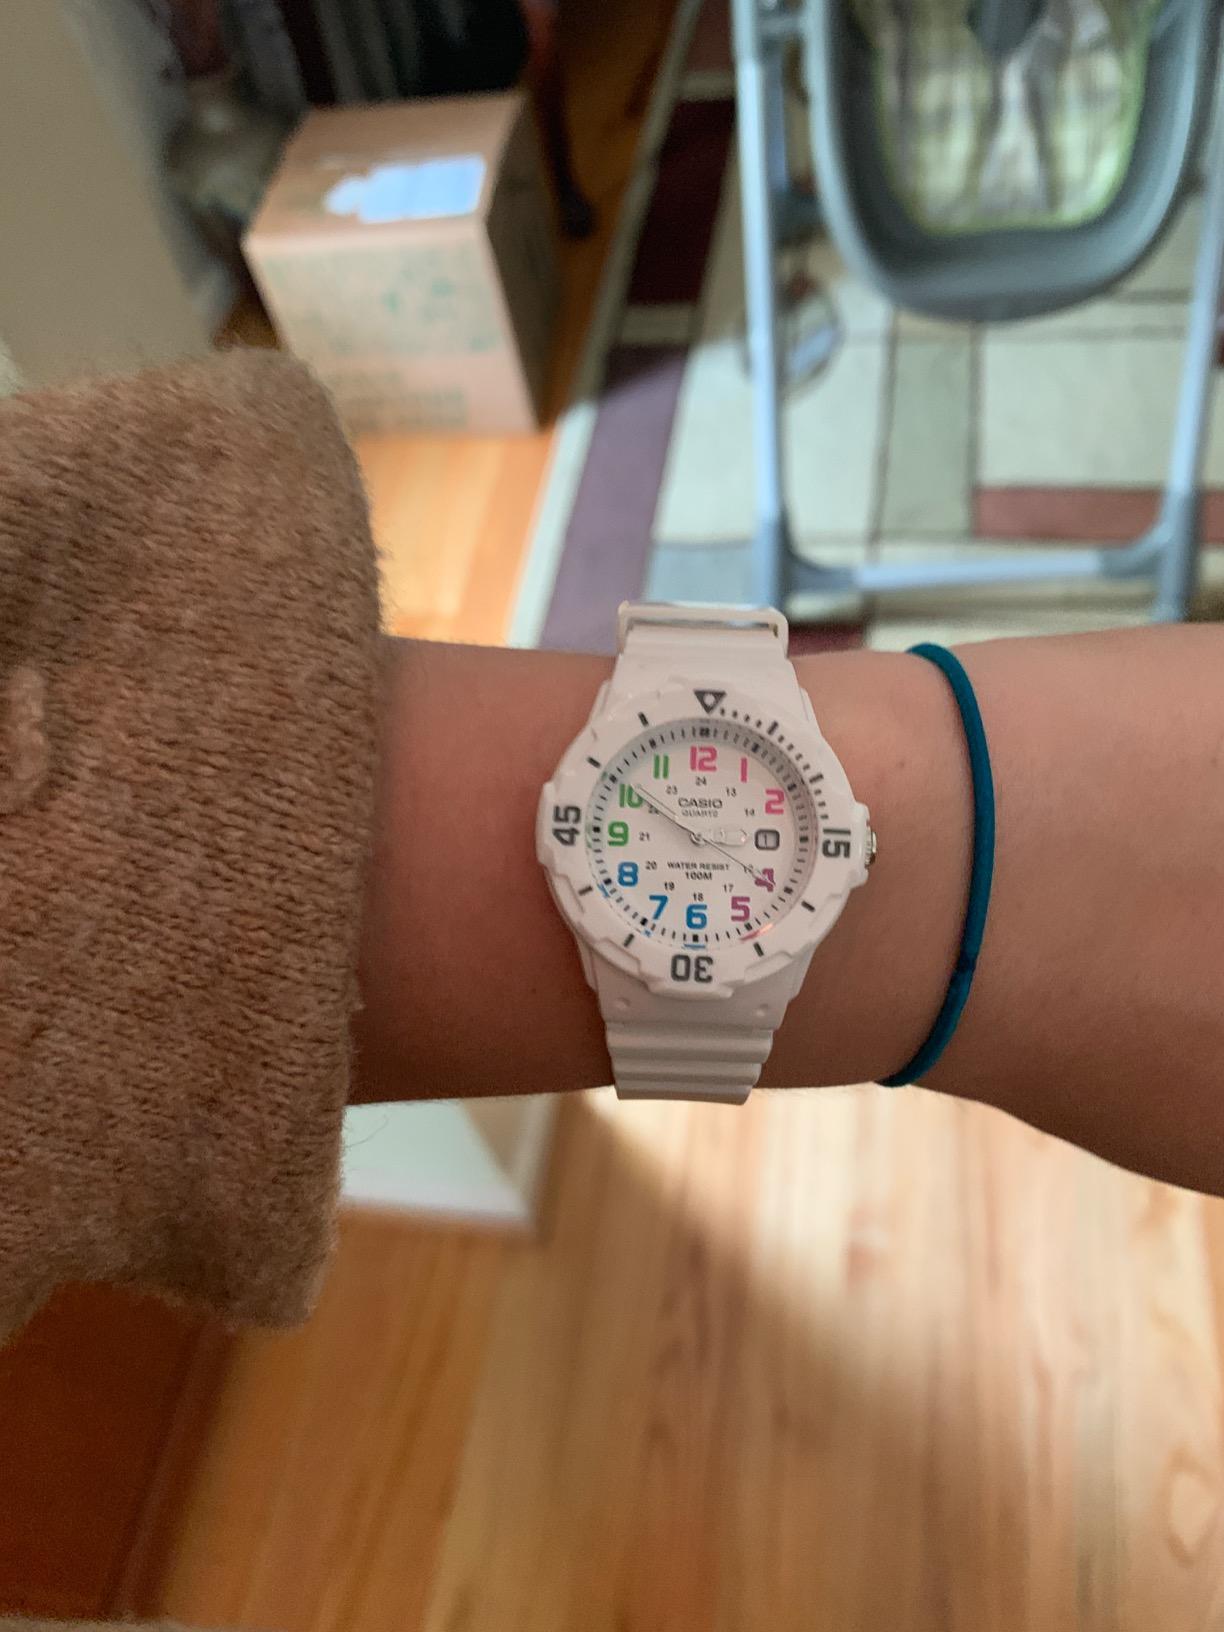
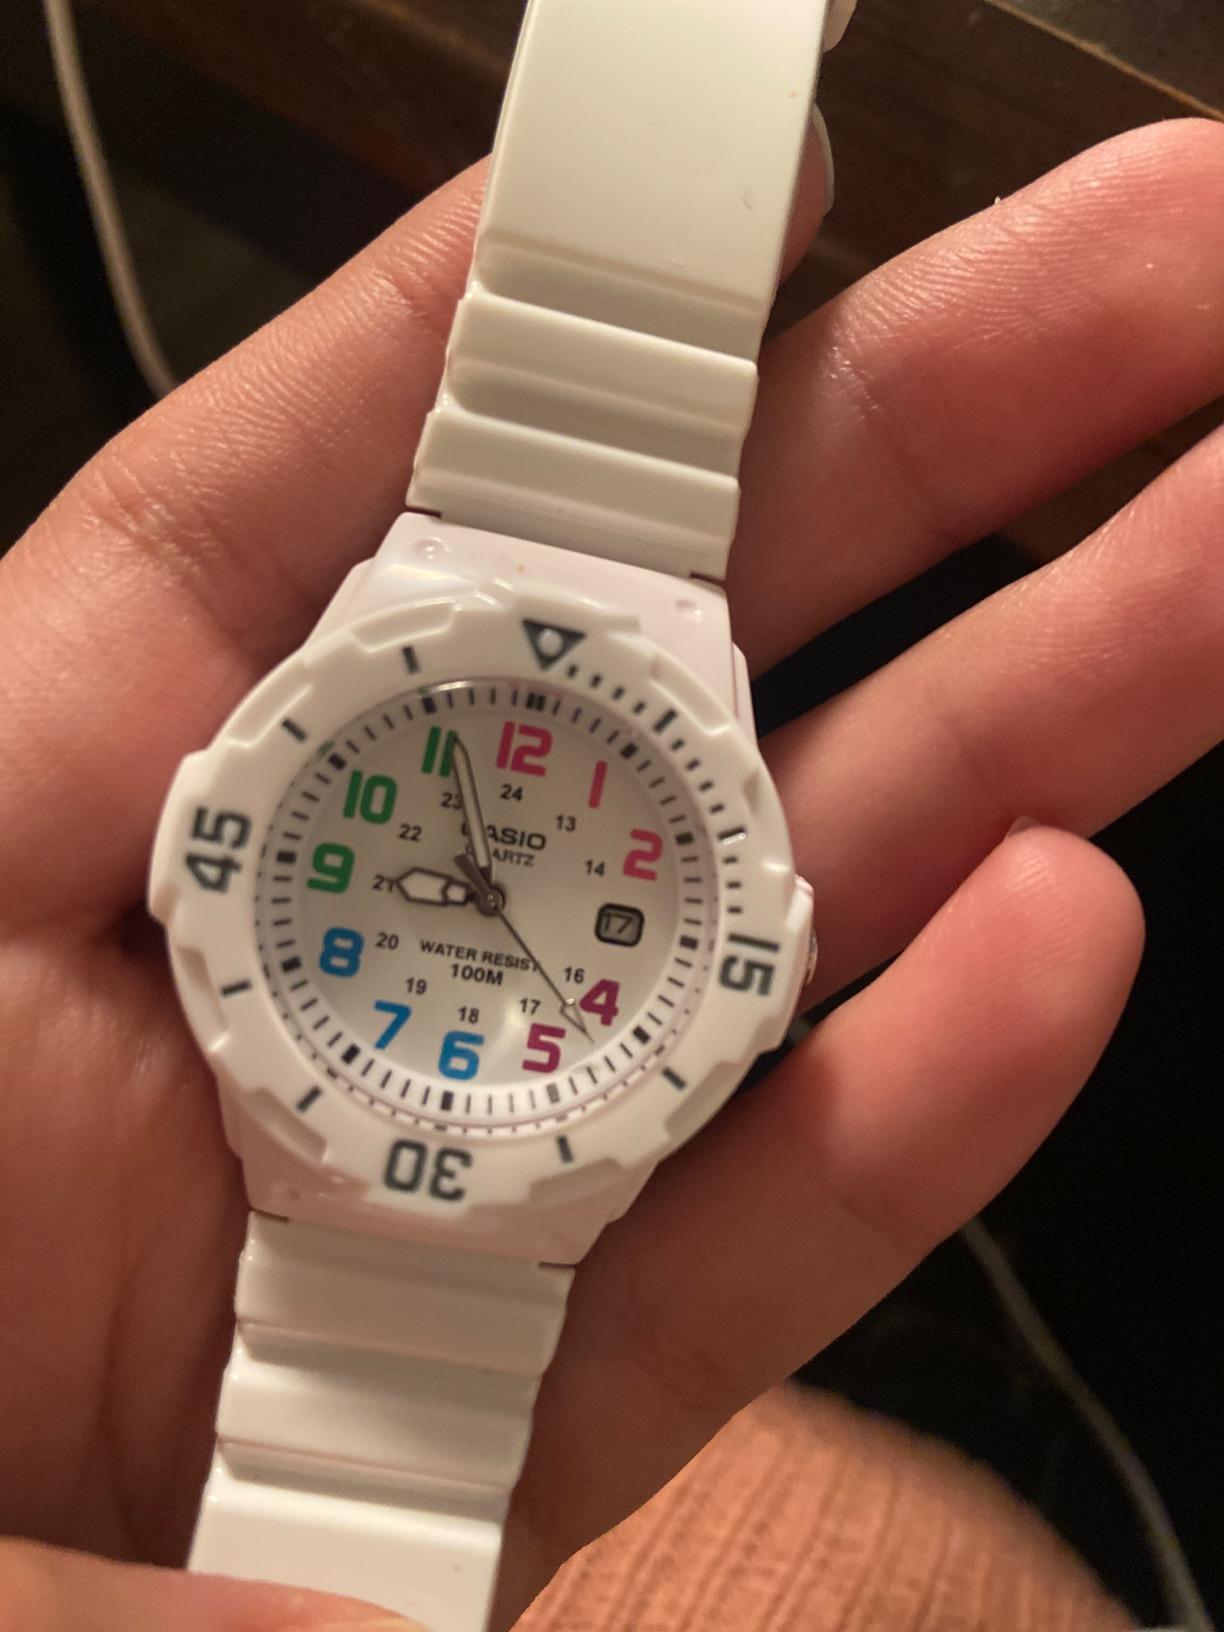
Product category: accessories_watch
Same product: yes